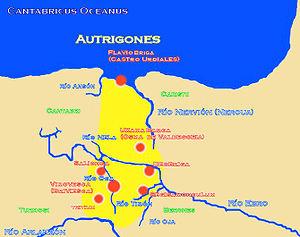
Les Autrigons ou Autrigones en espagnol, étaient une tribu pré-romaine, dans la Communauté autonome basque actuelle en Alava et le nord de la Castille, au nord de la Péninsule ibérique de l'Espagne.